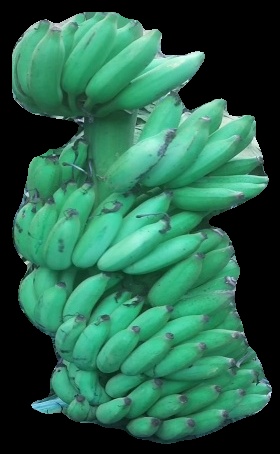
Variety: elakki-bale
Grade: grade1